Complicity (film)

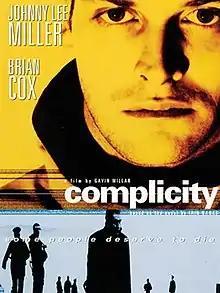

Complicity (or Retribution in the US market) is a 2000 film based on the 1993 novel "Complicity" by Iain Banks. The screenplay was written by Bryan Elsley, and directed by Gavin Millar. Both had previously adapted Banks's "The Crow Road" into a TV serial. The film marked the acting debut of Richard Madden.